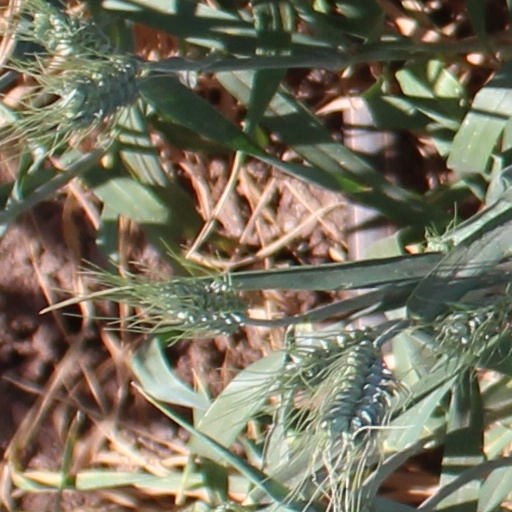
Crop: wheat